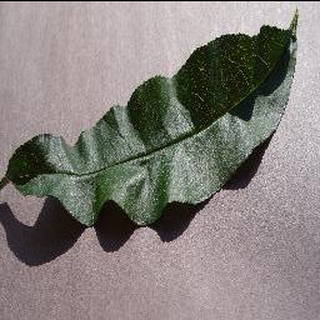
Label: healthy_peach